Anastasiia Bachynska

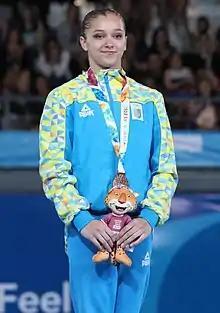
Bachynska at the 2018 Youth Olympics

Anastasiia Yuriivna Bachynska (born 4 August 2003) is a retired Ukrainian artistic gymnast. She is the 2019 European Games floor exercise champion, the 2021 European balance beam bronze medalist, and the 2018 Youth Olympic all-around and floor exercise bronze medalist. She was also a member of the gold medal-winning team at the 2020 European Championships.